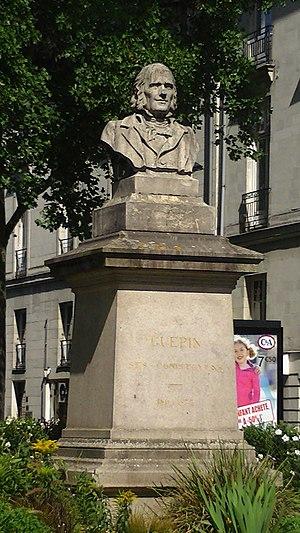
Cet article tente de recenser les principales œuvres d'art public à Nantes, en France.
Le boulevard Gabriel-Guist'hau est un boulevard de Nantes, situé dans les quartiers centre-ville et Hauts-Pavés - Saint-Félix, les rues Harouys et Marie-Anne-du-Boccage marquant la limite entre les deux quartiers.
Alfred Benon, né le 11 juillet 1887 à Saumur et mort le 20 juin 1965 à Limeil-Brévannes, est un sculpteur français.